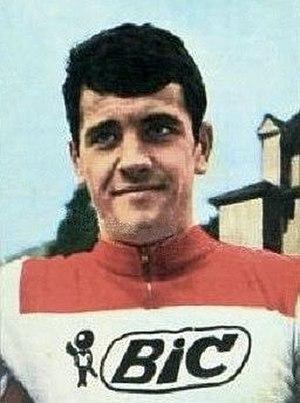
Alain Vasseur est un ancien coureur cycliste français, né le 1ᵉʳ avril 1948 à Cappelle-la-Grande.